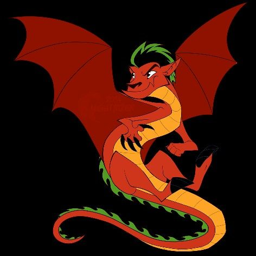
animated tv program , i really like this version , wish they used it in the tv series .